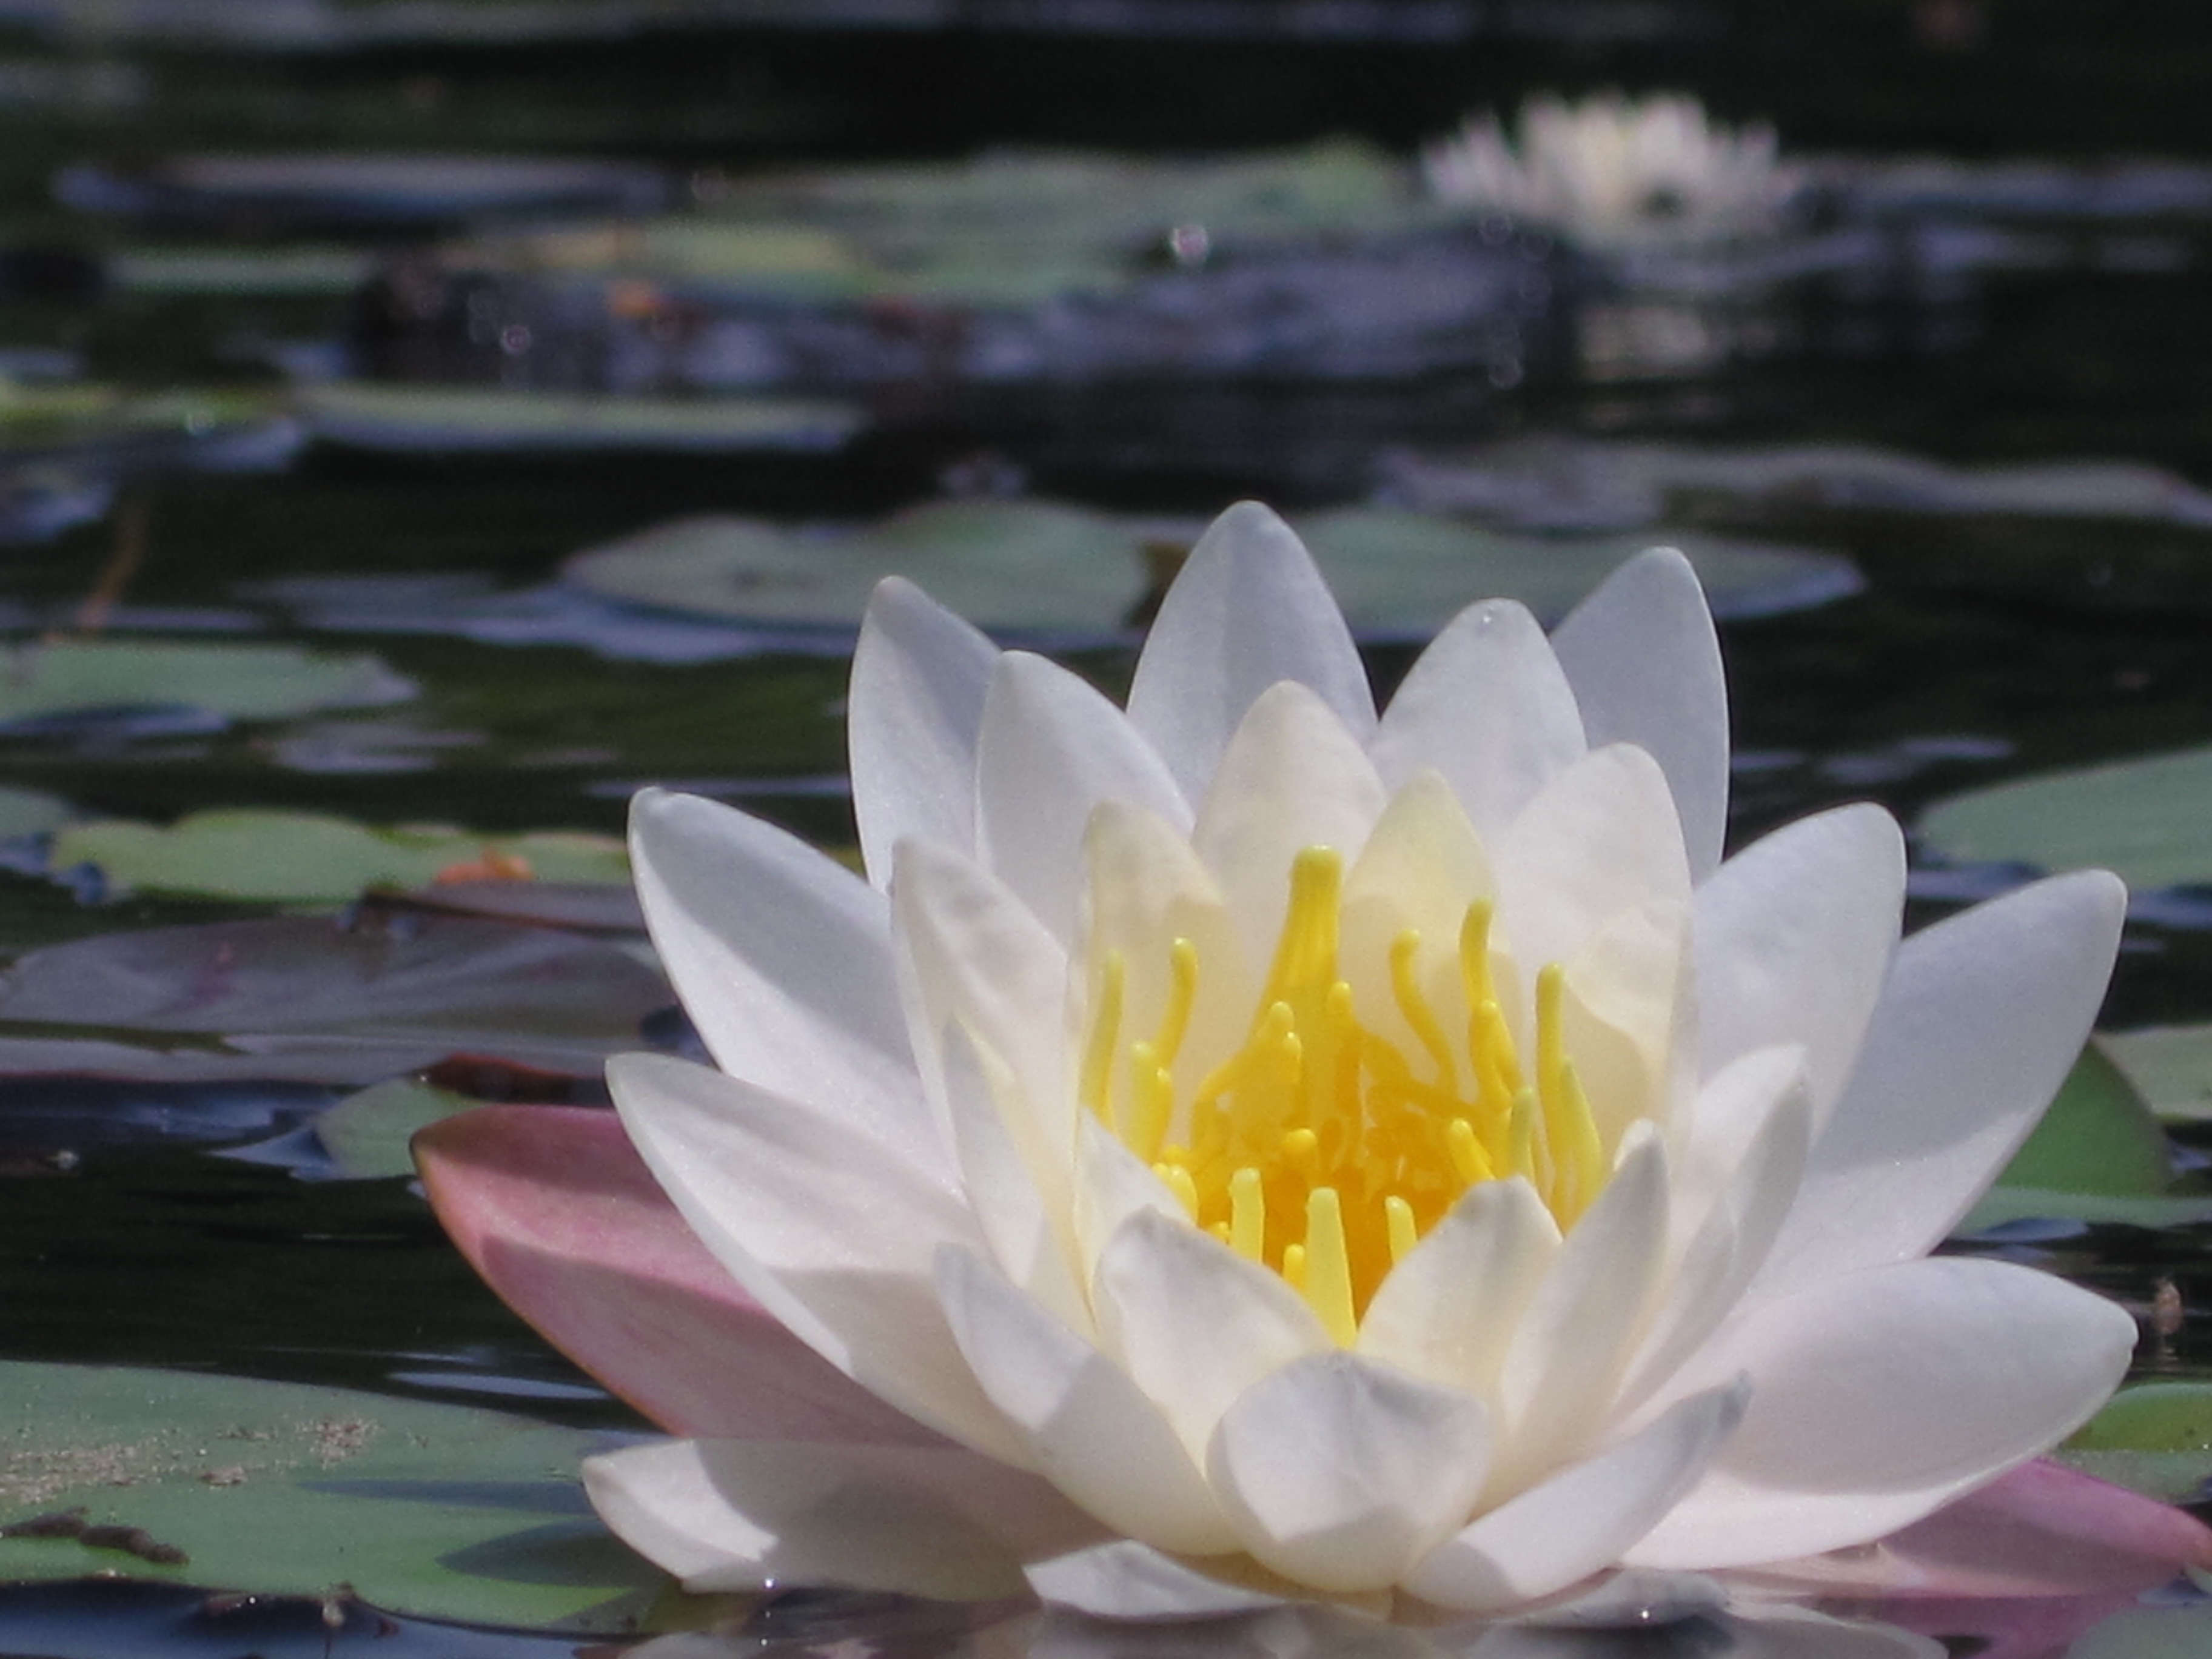
blossom, plant, flower, petal, botany, sacred lotus, aquatic plant, flora, lotus, lily, flowering plant, land plant, lotus family, proteales